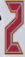
Number: 2